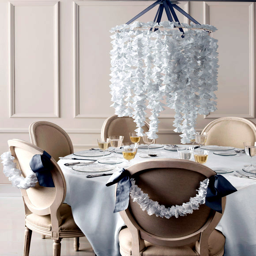
make your own pendant lighting - craft ideas for every style